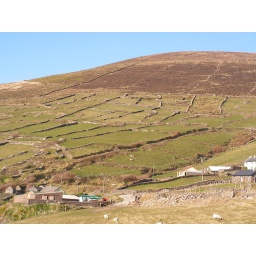
Again, this provides a prime example of the rock walls that run all over Ireland.